Little John (film)

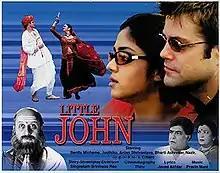
Lobby card for English version

Little John is a 2001 Indian fantasy film written, executive produced and directed by Singeetam Srinivasa Rao. Bentley Mitchum and Jyothika play the lead roles with Anupam Kher, and Nassar playing supporting roles. The film was simultaneously shot in Tamil, English, and Hindi languages. Pravin Mani composed the music for the project. The film opened to above average reviews and did moderate business at the box office.